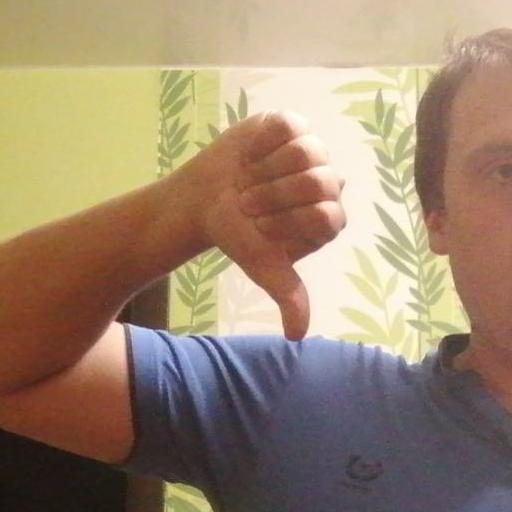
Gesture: dislike